Who Wrote the Dead Sea Scrolls?

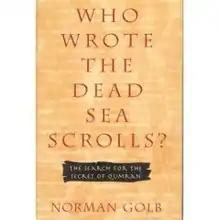
First US edition cover

Who Wrote the Dead Sea Scrolls? The Search for the Secret Of Qumran is a book by Norman Golb which intensifies the debate over the origins of the Dead Sea Scrolls, furthering the opinion that the scrolls were not the work of the Essenes, as other scholars claim, but written in Jerusalem and moved to Qumran in anticipation of the Roman siege in 70 AD.